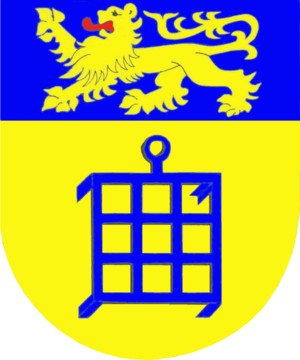
Munkbrarup
Coat of arms of Munkbrarup
Munkbrarup er en landsby og kommune i det nordlige Tyskland under Slesvig-Flensborg kreds i delstaten Slesvig-Holsten. Byen ligger ved den tidligere landevej fra Holnæs til Mysunde og Slesvig i det nordlige Angel i Sydslesvig. Mod nordøst grænser kommunen til Flensborg Fjord. På sønderjysk kaldes byen Monk'brarup.